Jaroslav Souček

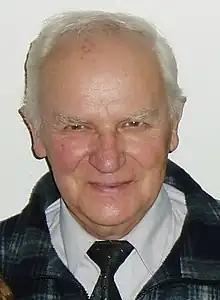
Jaroslav Souček (2005)

Jaroslav Souček (8 December 1935 – 2 January 2006) was a Czech operatic baritone who had an active career in his native country from 1960 through 1997. He sang a broad repertoire that encompassed roles from Czech, English, French, German, Italian, and Russian operas from a variety of musical periods. He was also active as a concert singer and performed numerous times with the Czech Philharmonic. His voice is preserved on a number of Czech radio broadcasts and CD and DVD recordings made on the Supraphon label.